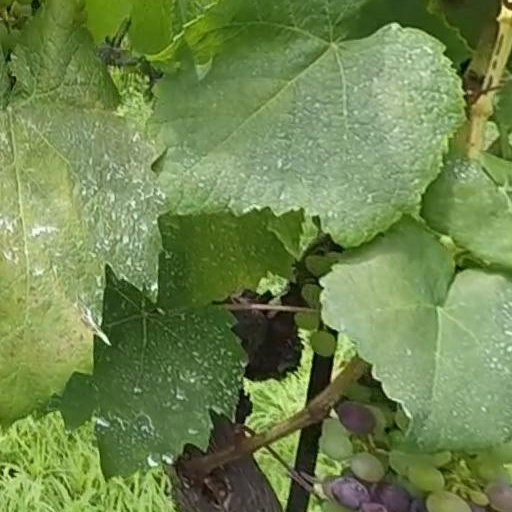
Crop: grape